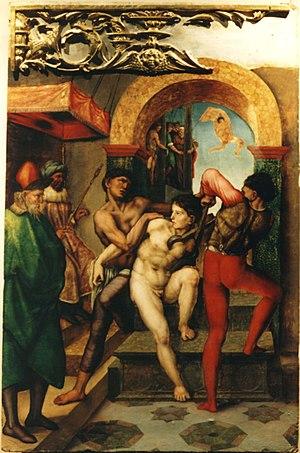
Pélage est un chrétien matyrisé au cours du califat d'Abd al-Rahman III, et canonisé peu après par l’Église catholique, comme exemple de vertu de la chasteté juvénile. Sa fête dans le calendrier catholique est le 26 juin.